Thriprayar Temple

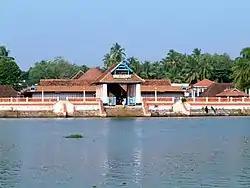
Temple entrance seen from bank of river

Thriprayar Shree Ramaswami Temple is Hindu temple situated in Triprayar in Thrissur district of Kerala state in India. The deity is Rama, the seventh incarnation of Vishnu, with four arms bearing a conch, a discus, a bow, and a garland. The temple is situated on the bank of 'Thirupurayar' which means The Sacred River in front of Temple. Thirupurayar pronounced as 'Triprayar' during the course of time (decades Or centuries) This canal later developed as Inland Water Route in end of 18th Century.Canoli Canal, which connects Kozhikode and Kodungallur. The temple deity is the presiding deity of Arattupuzha Pooram. Along with Rama, there are shrines for Shiva as Dakshinamoorthy, Ganesha, Shastha and Krishna, and there is also worship for Hanuman, Karthikeya, Chathan and Serpent gods